Krisztián Lisztes (footballer, born 1976)

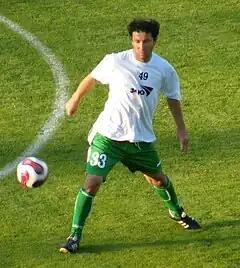

Krisztián Lisztes (born 2 July 1976) is a Hungarian former professional footballer who played as a central midfielder. He is most commonly known for his stints at VfB Stuttgart and Werder Bremen in the Bundesliga, and for Ferencváros (three separate spells) in his home country.